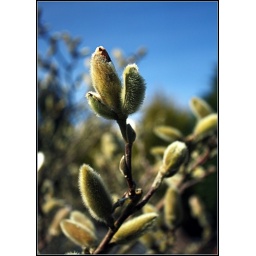
Magnolia tree against the beautiful blue sky